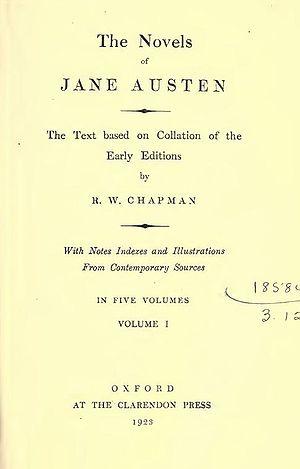
Jane Austen [ˈd͡ʒeɪn ˈɒstɪn], née le 16 décembre 1775 à Steventon, dans le Hampshire en Angleterre, et morte le 18 juillet 1817 à Winchester, dans le même comté, est une femme de lettres anglaise.